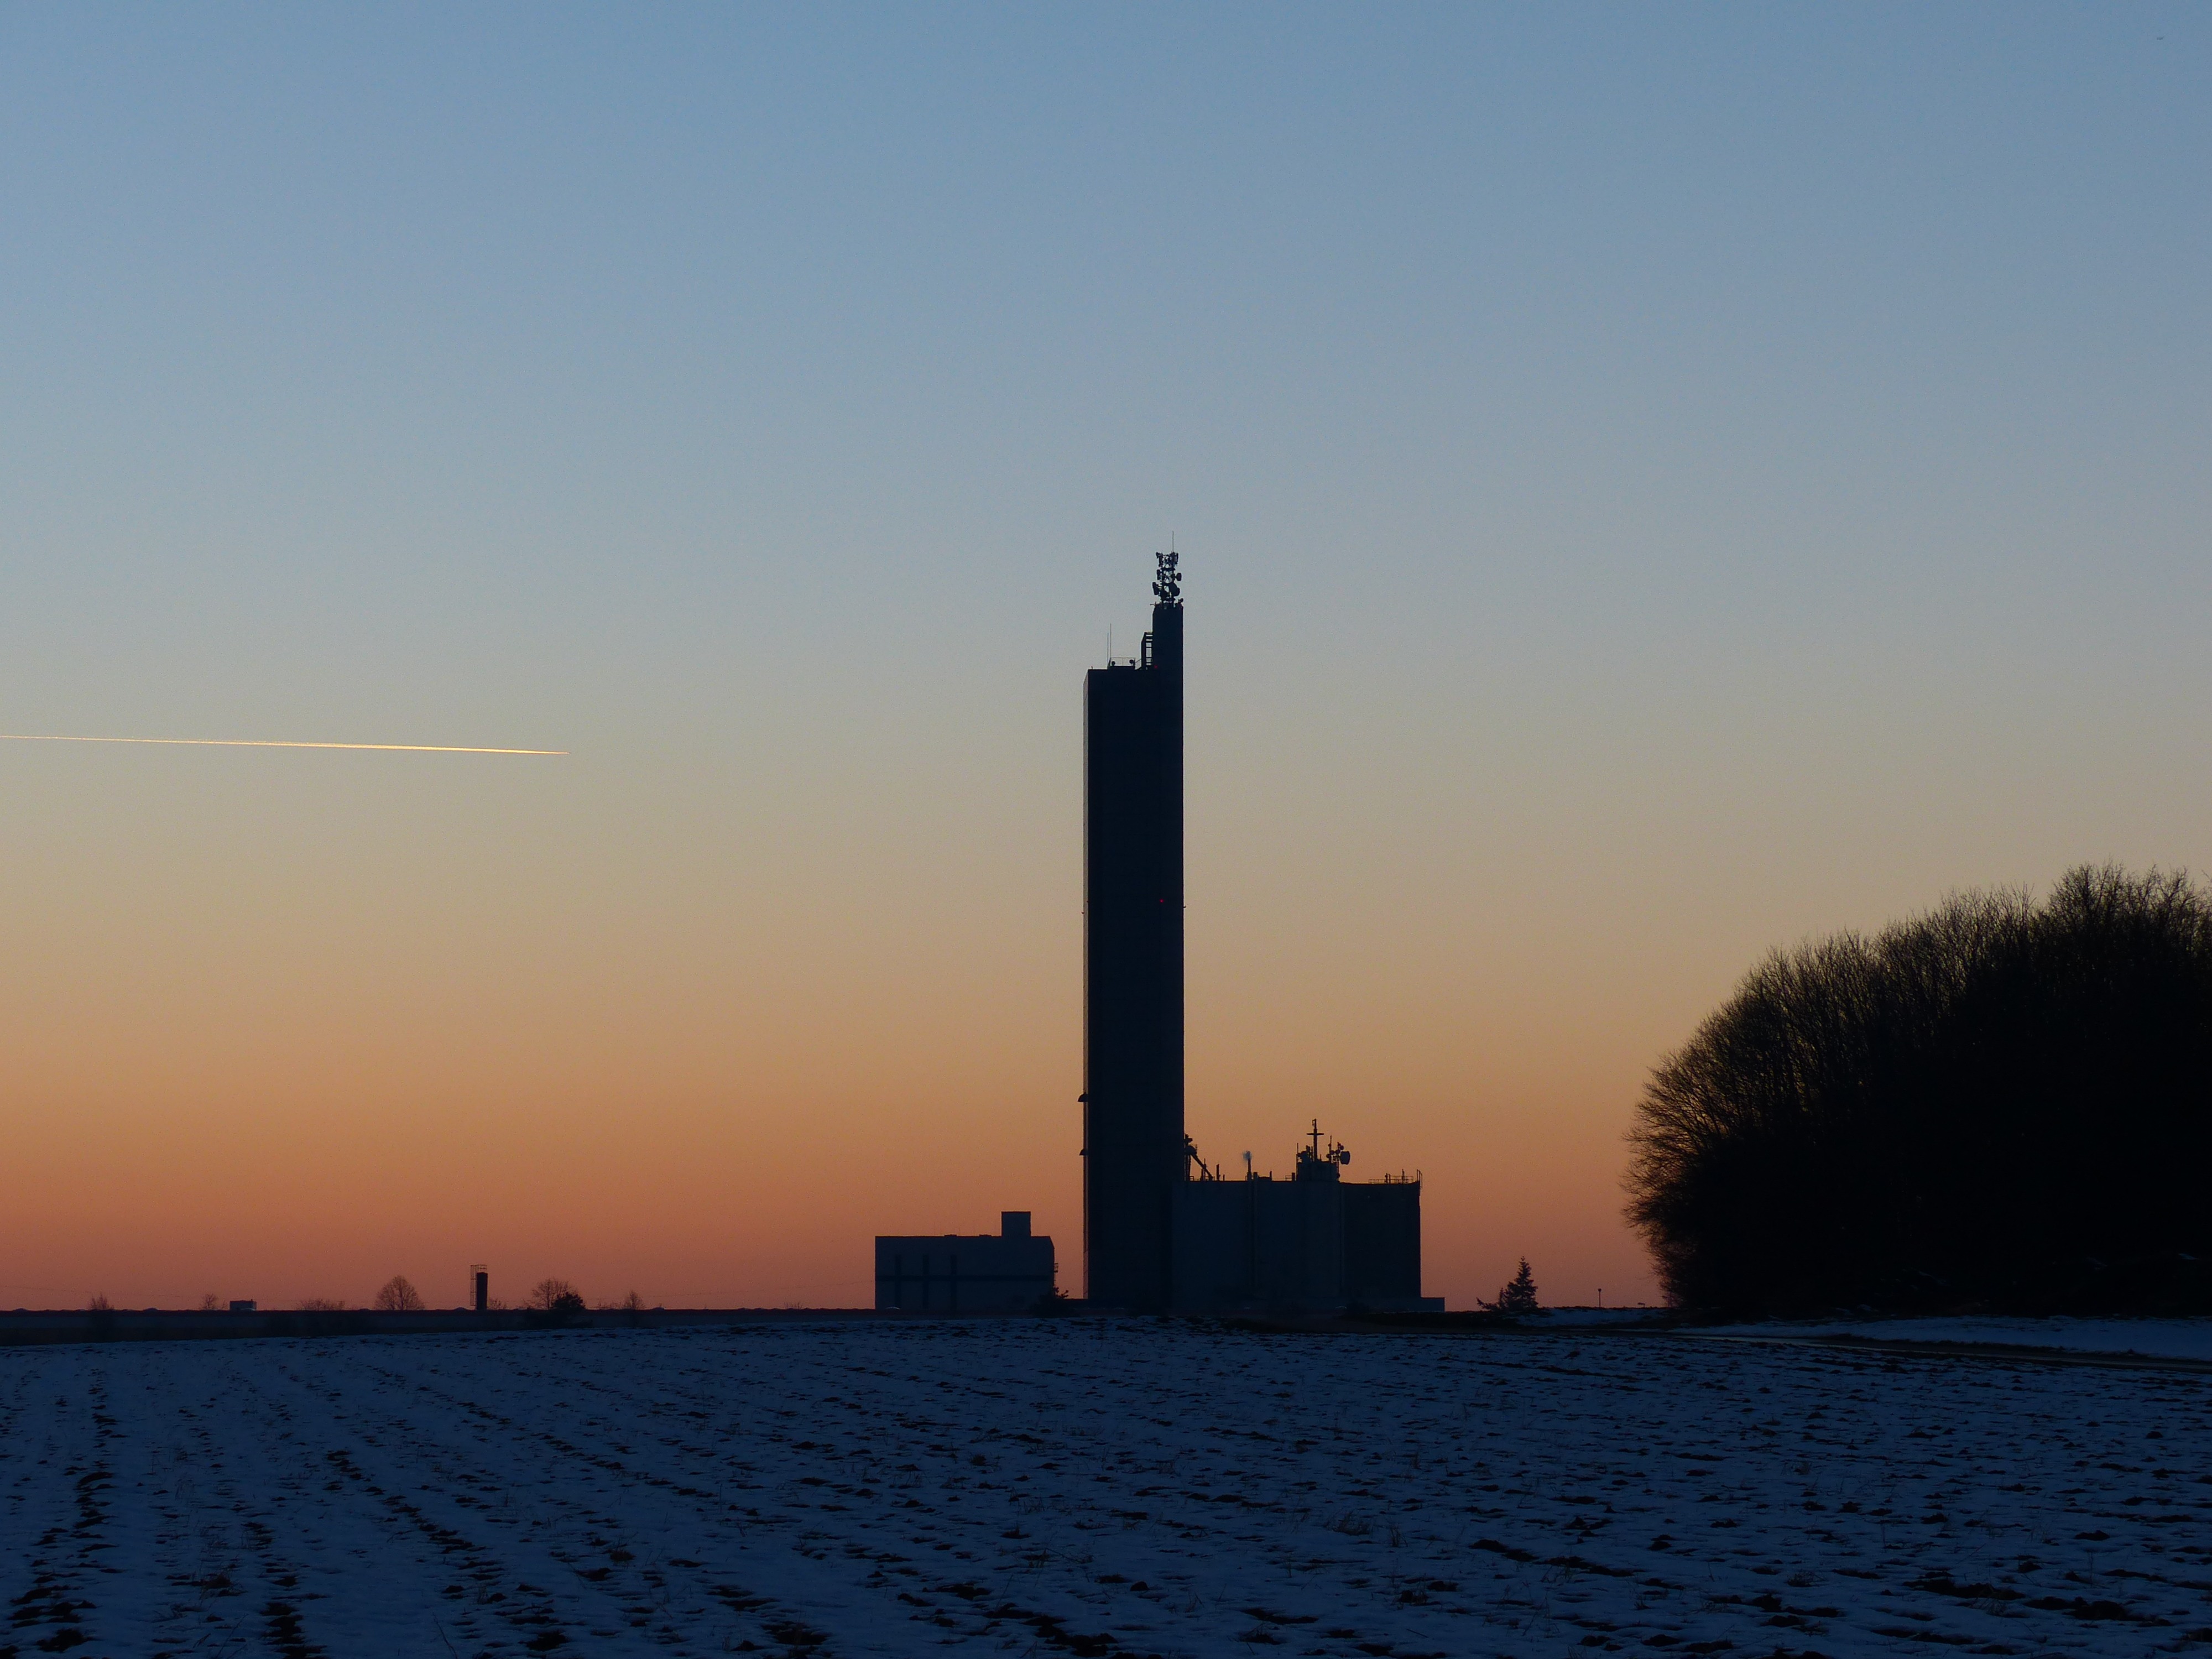
sea, horizon, snow, record, architecture, sunrise, sunset, sunlight, morning, building, dawn, aircraft, dusk, evening, reflection, tower, weather, memory, silo, contrail, wintry, ulm, swabian alb, flour mill, world record, grain silo, schapfe mill, jungingen, highest grain silo, german architecture award, atmospheric phenomenon